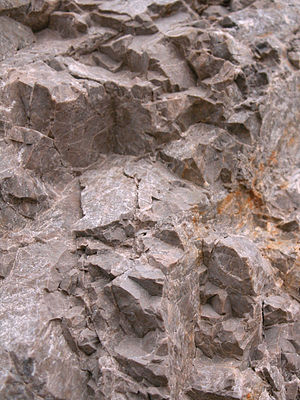
Dolomit (bjergart)
Dolomit med rhombohedral spaltning
Dolomit er en kalkbjergart, hvor over 50 % består af mineralet dolomit - navnet bruges både om en bjergart og et mineral.